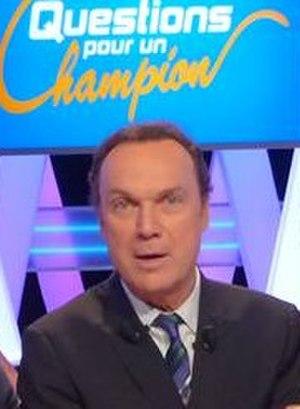
Julien Lepers sur le plateau du jeu ""Questions pour un champion"" en janvier 2014"
Le contenu, ou une partie du contenu, de cet article de Wikipédia a été repris par M Radio sans mention de la licence CC-BY-SA 3.0 ni des auteurs. Cet article de Wikipédia n’enfreint donc pas le droit d’auteur sur ce point.